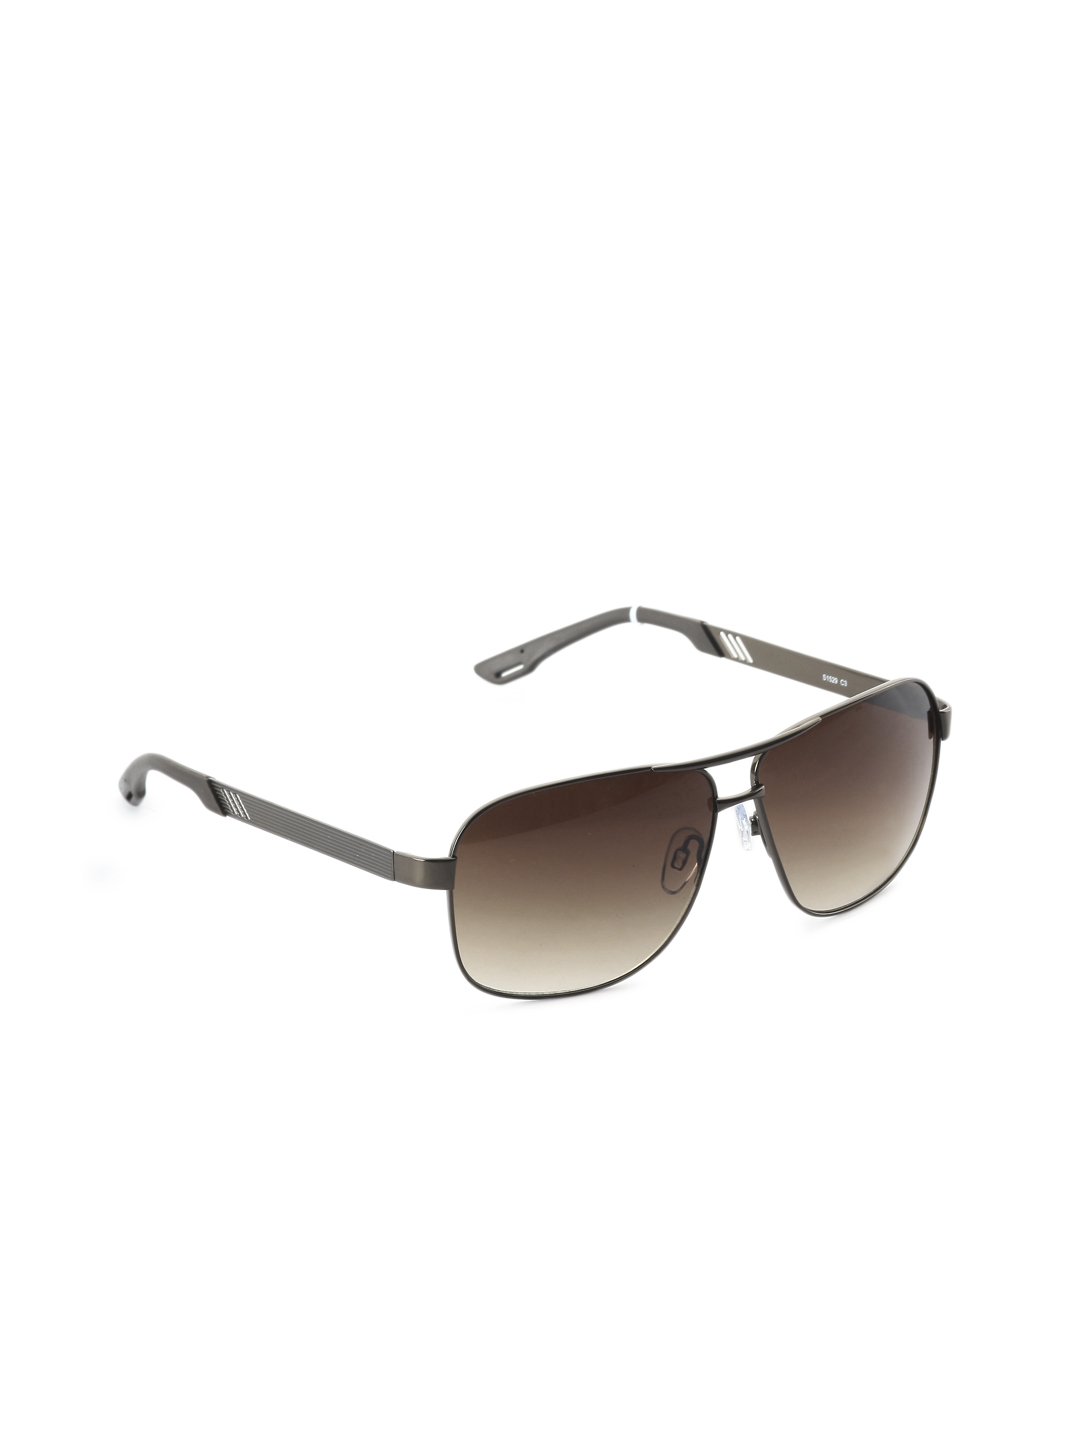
Idee Men Copper Sunglasses
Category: Accessories / Eyewear / Sunglasses
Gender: Men
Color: Copper
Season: Winter 2016
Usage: Casual